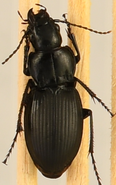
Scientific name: Cyclotrachelus torvus
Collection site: Northern Great Plains Research Laboratory NEON (NOGP), plot NOGP_007